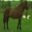
Label: horse